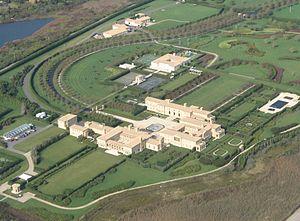
Ira Leon Rennert est un riche investisseur et businessman américain, créateur et président du Groupe Renco. Sa fortune serait d'environ 3,8 milliards de US $ Il habite la maison de milliardaire considérée comme celle qui - selon Forbes - a coûté le plus cher à construire et qui aurait actuellement le plus de valeur.